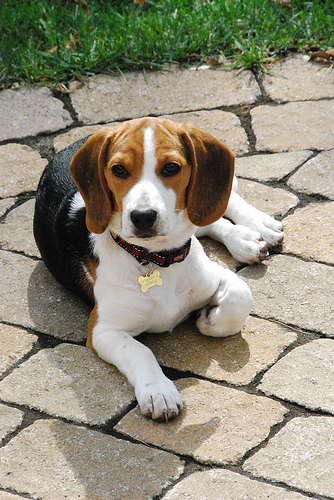
Breed: beagle